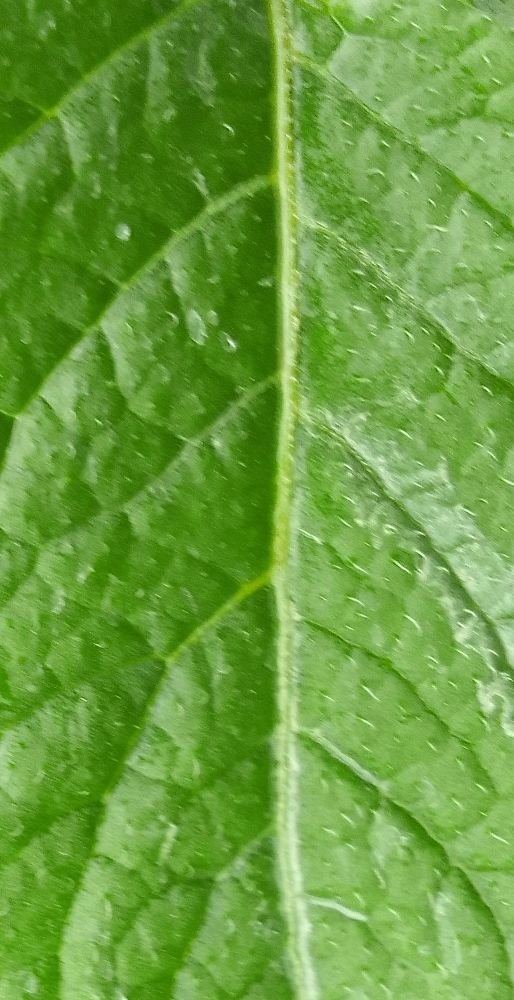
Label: Healthy